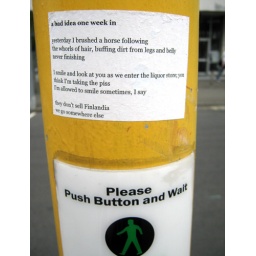
Someone wrote a poem and pasted it on the pole where the button is to cross the road in Molesworth St.